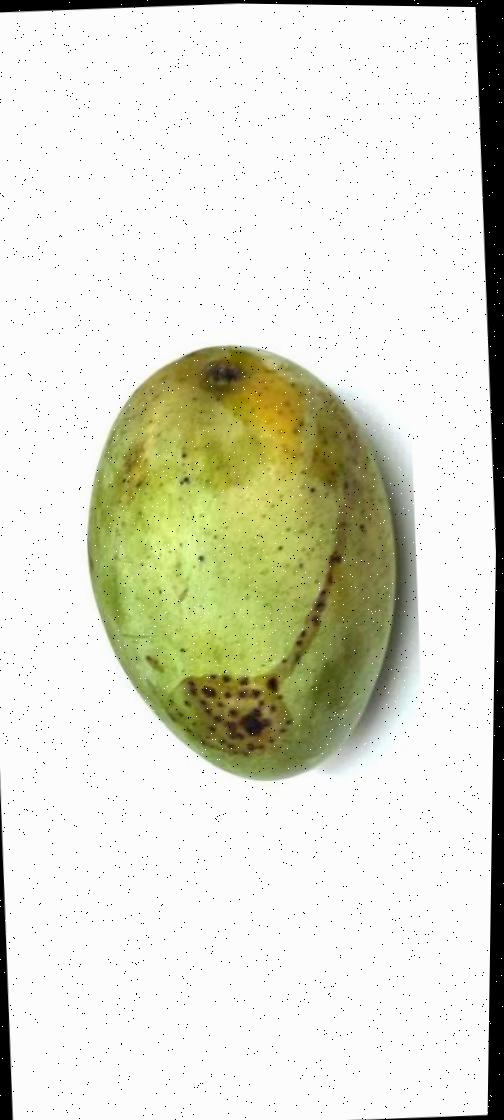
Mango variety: Fazli Shurmai